String Quartet No. 17 (Villa-Lobos)

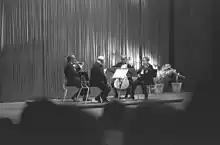
The Budapest Quartet, who premiered Villa-Lobos's Quartet No. 17

Villa-Lobos composed his Seventeenth Quartet in Rio de Janeiro in 1957. It was first performed by the Budapest String Quartet on 16 October 1959, at the Library of Congress in Washington, D.C., exactly one month before the composer's death. Villa-Lobos was too ill to attend. He had given a copy of the score to the violinist Mariuccia Iacovino in Paris, before returning to Rio, mortally ill. He repeatedly asked her to arrange a reading of it, but adverse circumstances prevented this, and he died without knowing the premiere had already taken place: